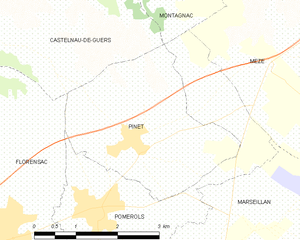
Carte de la commune française de code INSEE 34203 - Pinet
Pinet est une commune française située dans le département de l'Hérault en région Occitanie.